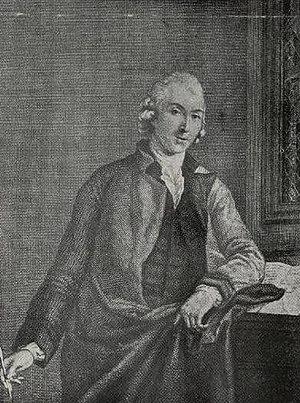
David Williams fut un philosophe gallois du siècle des Lumières, qui fut proche des idées révolutionnaires françaises.